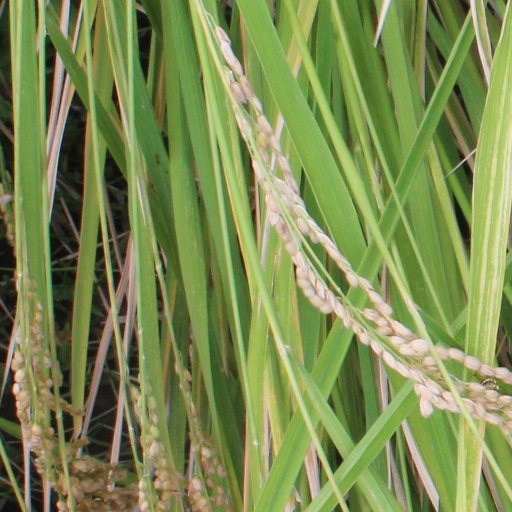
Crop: rice